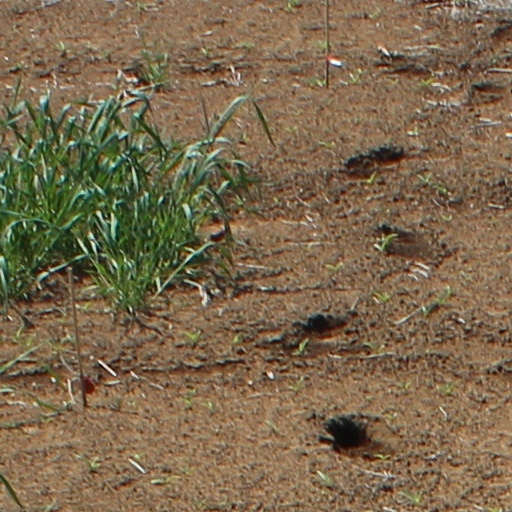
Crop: wheat